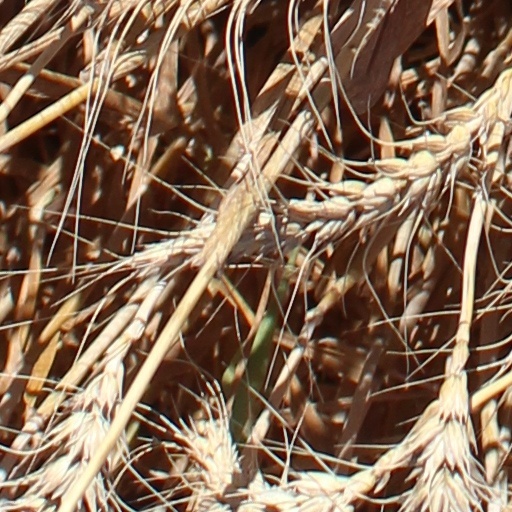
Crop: wheat